Marty Stuart

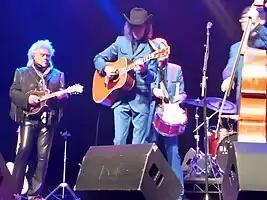
The Fabulous Superlatives in 2022: from left to right Stuart, Vaughan, Stinson, Scruggs

The Fabulous Superlatives, Marty Stuart's band since 2002, includes him on guitar and mandolin, Kenny Vaughan on guitar, and Harry Stinson on drums, and from 2002 until 2008, Brian Glenn on bass. From 2008 until 2015, Paul Martin was on bass. In 2015, Chris Scruggs replaced Paul Martin on bass, and also played steel guitar. Every member also sings.